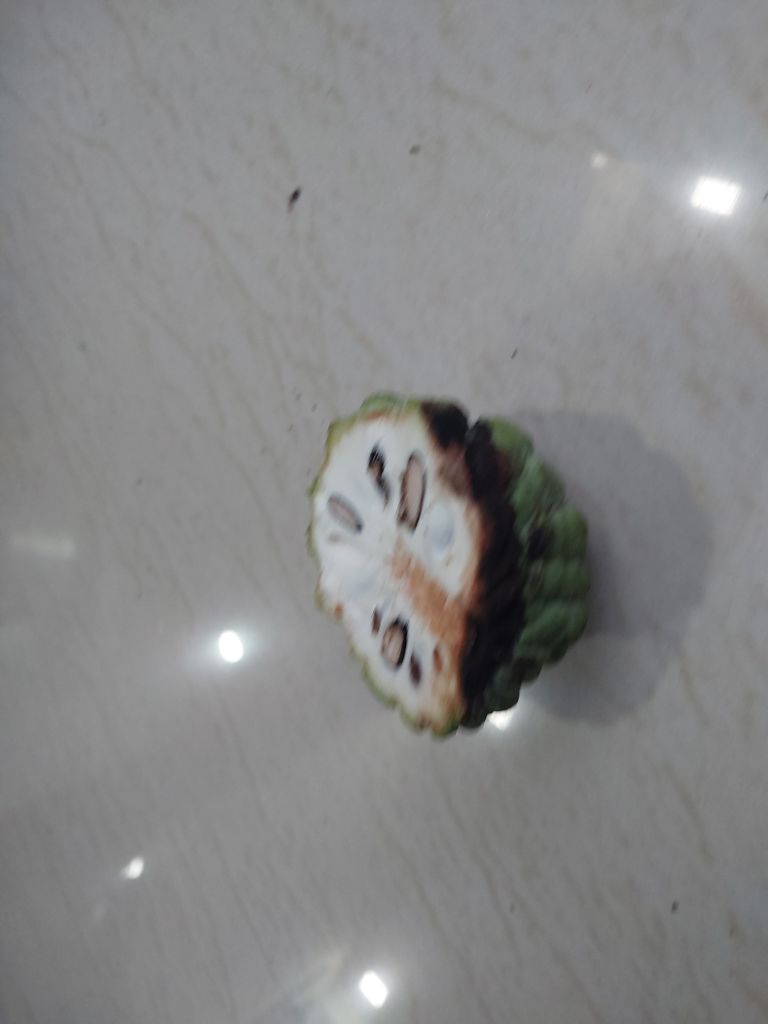
Disease label: Diplodia Rot